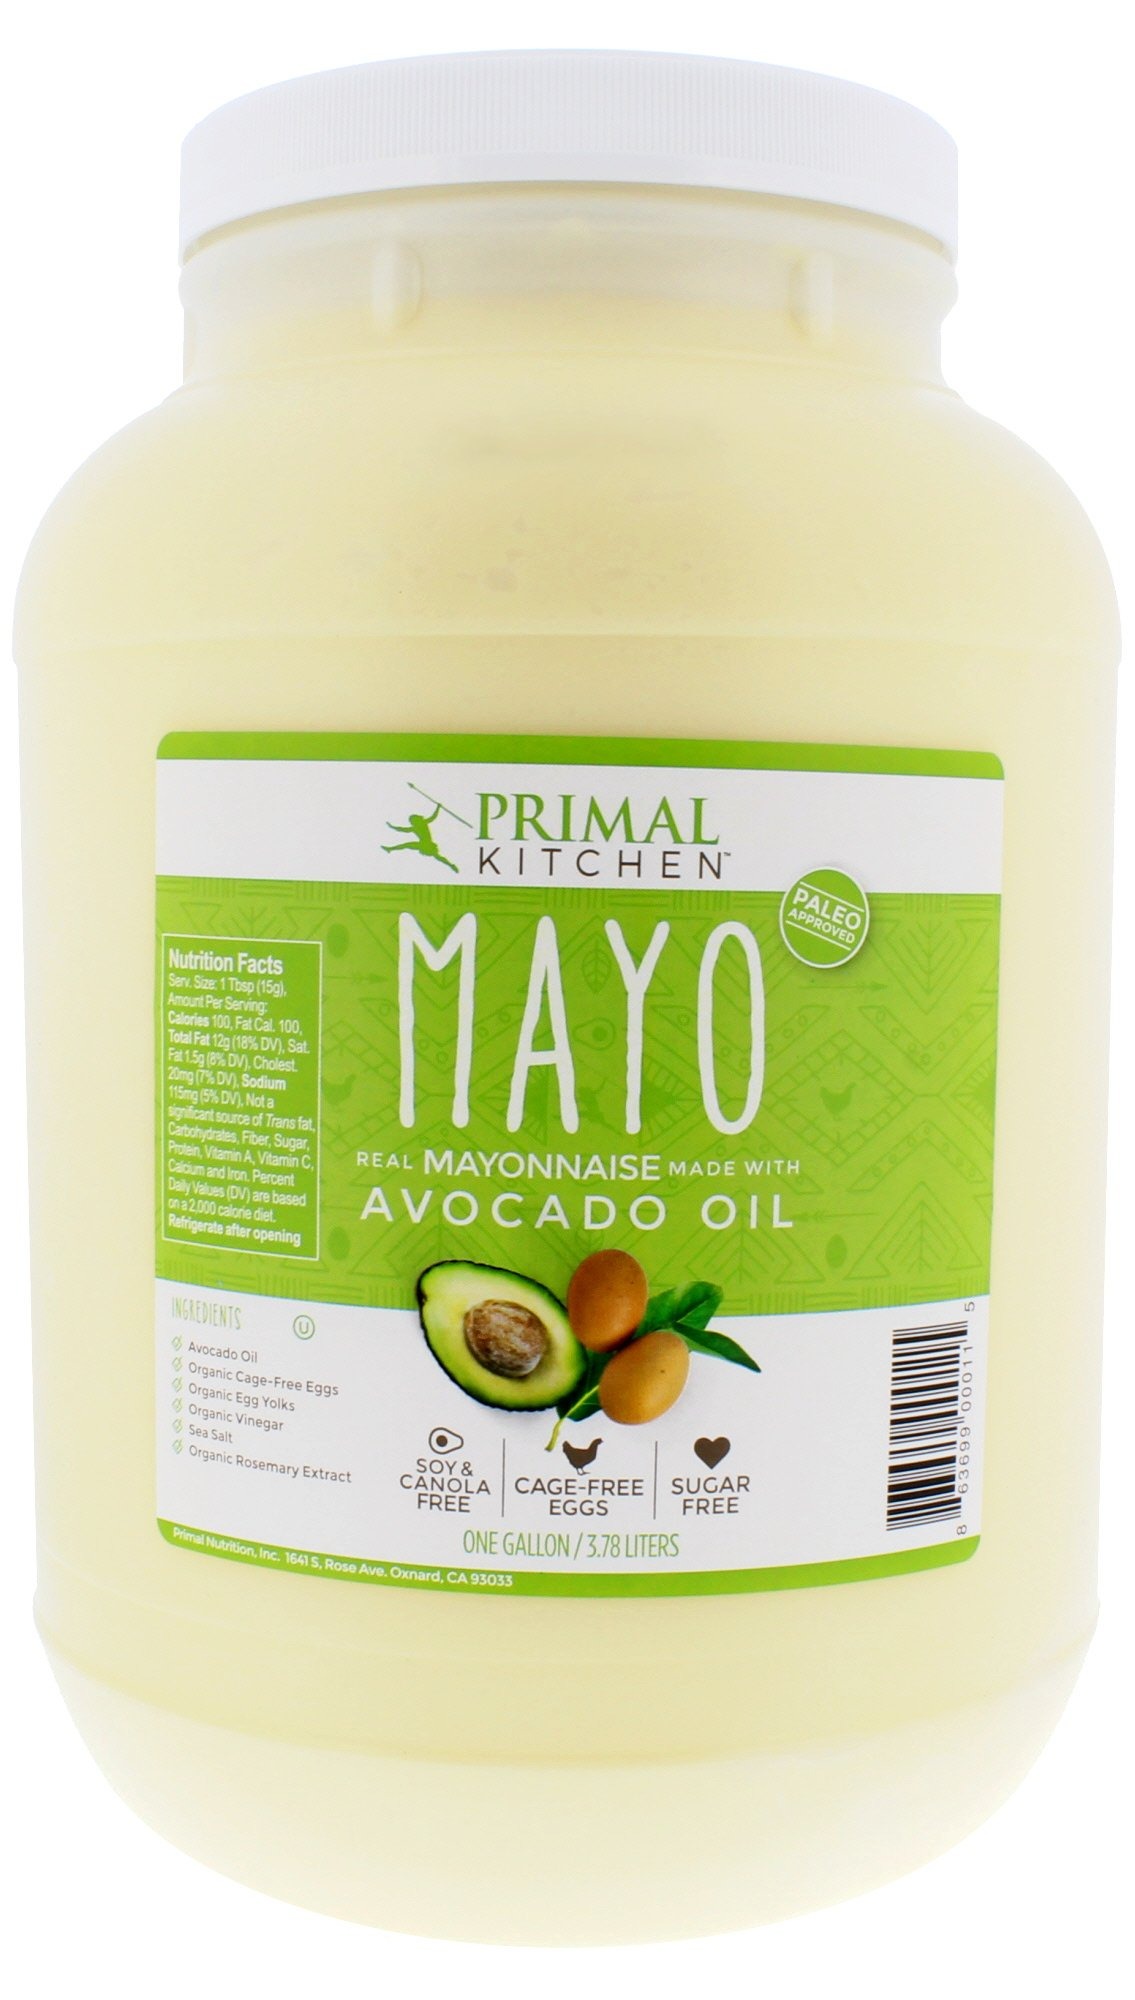
Item Name: Primal Kitchen Avocado Oil Gallon Mayonnaise, Paleo, Whole30, 128 Fl Oz (Pack of 1)
Bullet Point 1: COLD WEATHER NOTICE If you live in a cold weather climate please do not purchase mayo until the temperature warms up. Mayo will freeze in transit if temps drop below freezing and the product will separate. While it's certainly not the intended Primal Kitchen mayo experience, it's perfectly safe to consume.
Bullet Point 2: FIRST EVER AVOCADO OIL-BASED MAYO: Non-GMO Project verified mayo made with cage-free organic eggs and vinegar from non-GMO beets whipped into that full, rich classic mayo taste you will love.
Bullet Point 3: NATURAL INGREDIENTS and HEALTH BENEFITS: Avocado Oil increases nutrition absorption, antioxidants that supports a healthy system and anti-aging and a great source of Vitamin E and beneficial omega-9 fatty acids.
Bullet Point 4: HOMEMADE FLAVOR: Primal Kitchen mayonnaise has a rich, full-flavored classic, homemade mayonnaise taste and supports a healthy paleo and primal diet.
Bullet Point 5: PALEO and WHOLE30 APPROVED: No sugar, gluten, dairy, soy, canola, soybean or industrialized seeds, artificial preservatives, fillers and trans fats. Cage-free organic eggs and vinegar from non-GMO beets.
Product Description: Primal Kitchen delivers uncompromisingly delicious and nutrient-dense mayonnaise, salad dressings, avocado oils, collagen protein bars and collagen or whey protein isolate shakes that are full of heart-healthy, beneficial natural fats, clean protein, and ingredients rich in antioxidants, vitamins and minerals. Count on Primal Kitchen products to be naturally gluten free, grain free, sugar free, soybean & canola oil free. Primal Kitchen pantry staples are Non-GMO Project Verified, Whole30 approved, low carb, low glycemic, ketogenic (keto) and support a paleo and primal diet. Mark Sisson, bestselling author, ex-endurance athlete (5th place USA Marathon Championship, 4th place Hawaii Ironman finish) founded Primal Kitchen in 2015, launching the first-ever avocado oil based condiment. He has educated the world on nutrition and the benefits of healthy fat and high-quality protein for the last decade via his blog, MarksDailyApple.com. Mark is also known for his bestselling book, The Primal Blueprint, which sparked the paleo and primal movement. Primal Kitchen Mayonnaise (classic plain & Chipotle Lime) contain a pure and nutritious blend of avocado oil, organic, cage-free eggs, organic herbs, organic spices and organic vinegar from non-gmo beets. We chose avocado oil as a base for Primal Kitchen condiments because of its heart-healthy profile of monounsaturated fats, vitamins and minerals. Primal Kitchen avocado oil mayonnaise has a rich, full-flavored classic, homemade mayonnaise taste. If you’re craving mayonnaise with a kick, try our spicy Chipotle Lime Mayonnaise and add some zest to your next meal. All Primal Kitchen mayonnaise is gluten free, paleo and primal approved, keto friendly, ketogenic, Whole30 approved and Non-GMO Project Verified with no added sugar or honey, so you can trust it is a high-quality condiment. Top your next meal with Primal Kitchen mayonnaise for a low-carb, paleo comfort food flavorful-filled meal. Healthy mayonnaise, who knew?
Value: 128.0
Unit: Fl. Oz

Price: 9.99